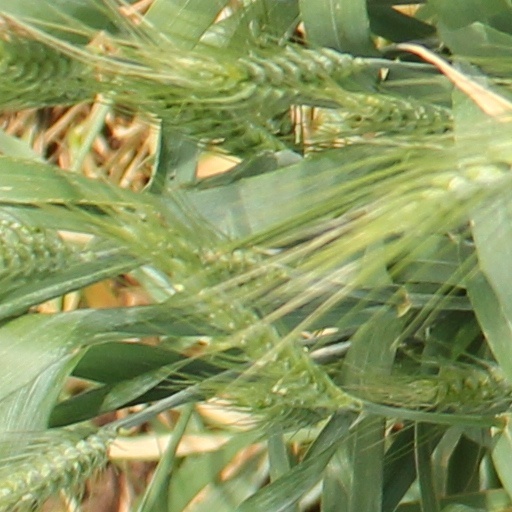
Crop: wheat